Clark Terry

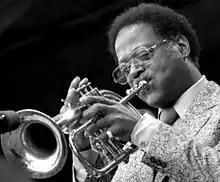
Terry at the 1981 Monterey Jazz Festival

Clark Virgil Terry Jr. (December 14, 1920 – February 21, 2015) was an American swing and bebop trumpeter, a pioneer of the flugelhorn in jazz, and a composer and educator.